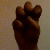
The image shows a hand gesture representing the letter 'E' in Indian Sign Language.